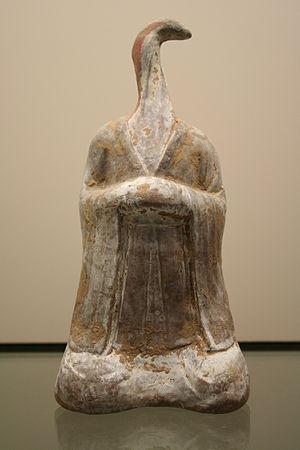
Animal calendaire :serpent, dynastie des Sui (581-618), terre cuite, H. env. 22cm. Musée Cernuschi, Paris, France. Bibliographie: Le petit peuple des tombes, Gilles Béguin, Paris Musées 2010, ISBN
La dynastie Sui succède aux dynasties du Nord et du Sud et précède la dynastie Tang, en Chine. La dynastie Sui est une dynastie pivot dans l'histoire de la Chine dans la mesure où elle met fin à quatre siècles de division, et impose par ses réformes et ses grands travaux une unité qui sera à partir d'elle vue comme naturelle.